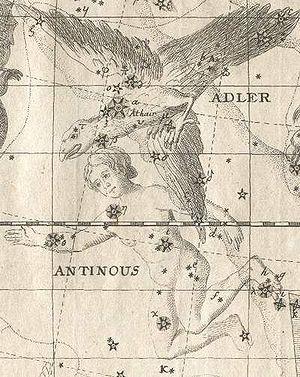
Antinoüs est une ancienne constellation située au sud de l'Aigle. Selon une légende, un oracle avait dit à l'empereur Hadrien que seule la mort de la personne qu'il aimait le plus pourrait le sauver d'un grand danger. Il est dit qu'Antinoüs, un splendide jeune homme aimé par Hadrien, sauva l'empereur en se noyant dans le Nil. À sa mémoire, Hadrien créa la constellation en 132. Celle-ci nous fut transmise par Ptolémée parmi les 48 constellations de l'Antiquité.